The Wicked City (1992 film)

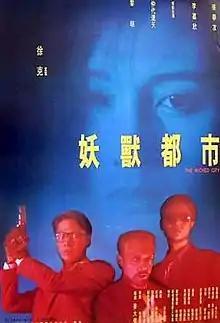
Film poster for "The Wicked City"

The Wicked City is a 1992 science fiction film directed by Peter Mak and produced by Tsui Hark. It is a live-action film adaptation of the Japanese anime of the same name, which in turn is based on the first novel of the series of the same name by Hideyuki Kikuchi. The film stars Jacky Cheung, Leon Lai, Yuen Woo-ping, Roy Cheung, Tatsuya Nakadai, Michelle Reis, and Carman Lee. Michelle Reis said that Tsui Hark actually directed many scenes himself. It tells fictional story of conflicts and relationship between demon-like creatures and humans in 1990s' Hong Kong. The film was one of the most popular Tsui Hark productions in the USA and Europe, and still plays in festivals and midnight screenings around the USA and Europe.